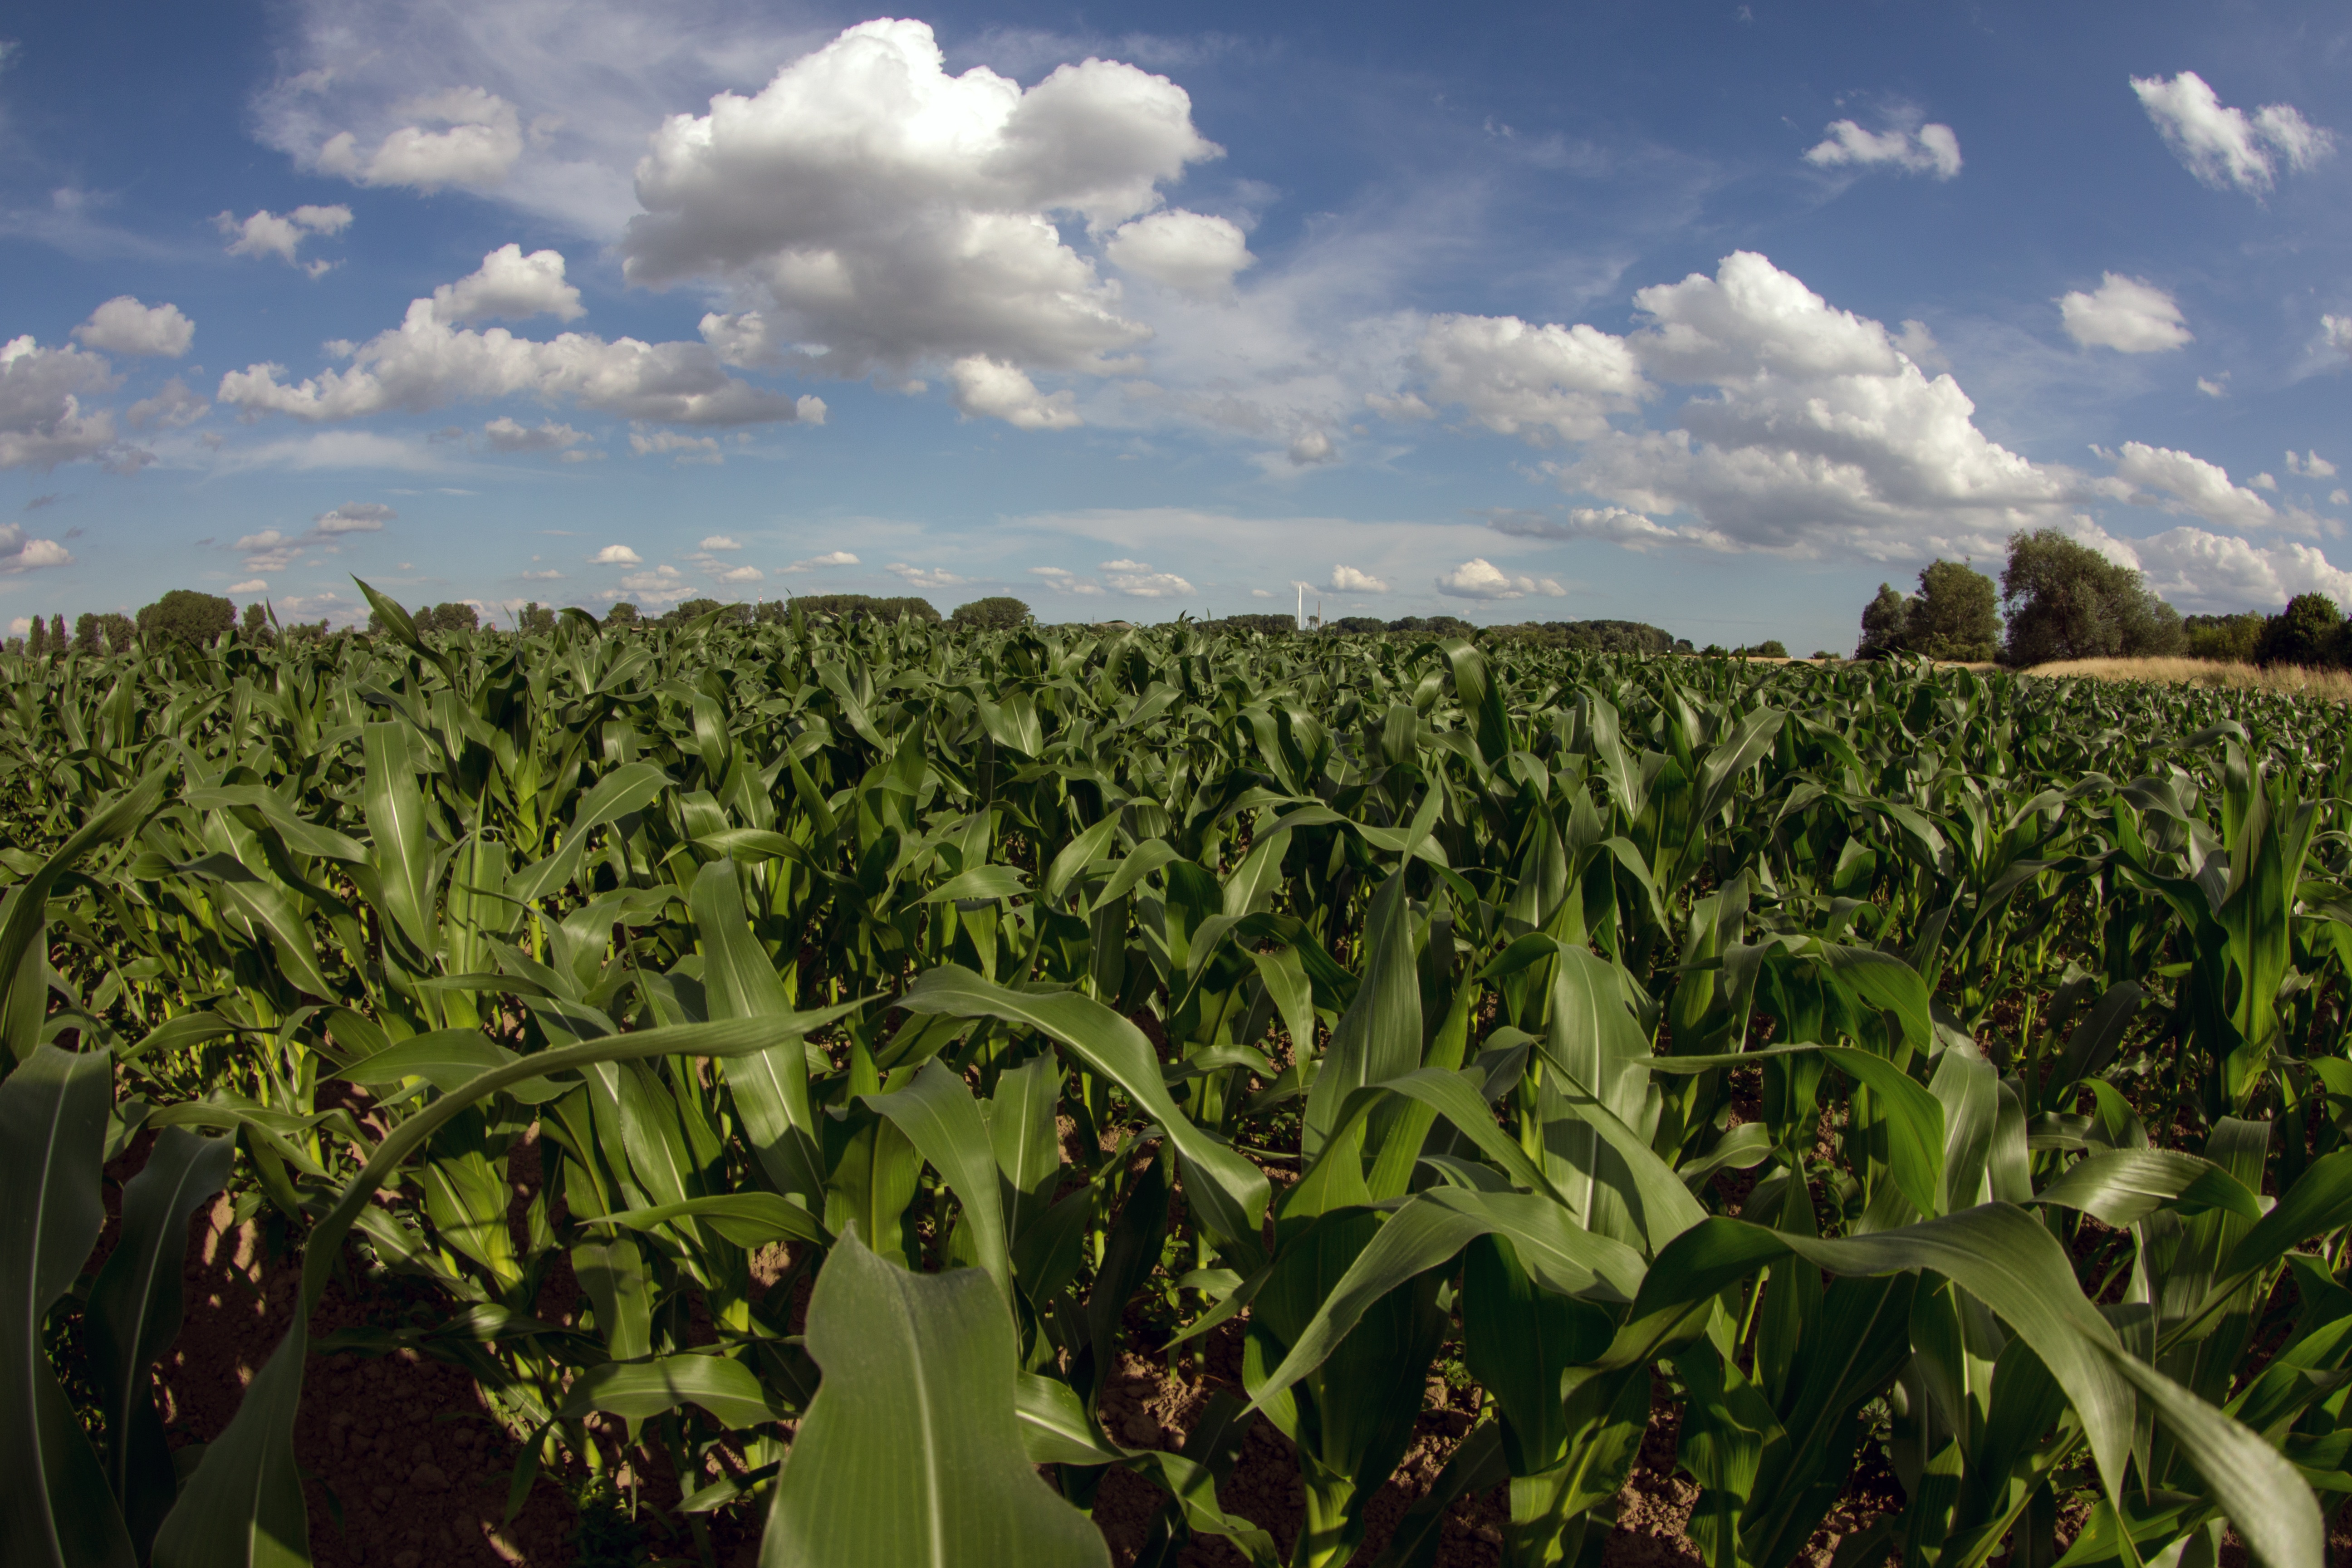
landscape, field, farm, food, produce, crop, soil, agriculture, clouds, cornfield, plantation, maize, summer sky, grass family